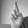
ASL letter: R